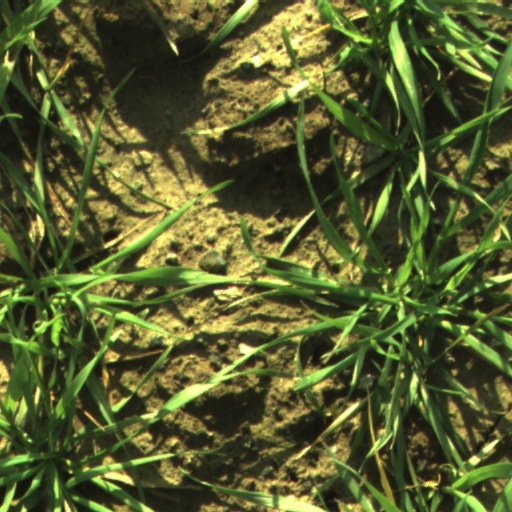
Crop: wheat